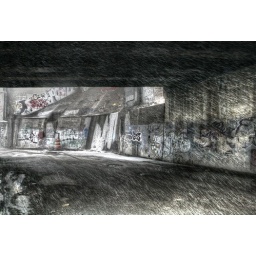
Snow under the 12th street bridge